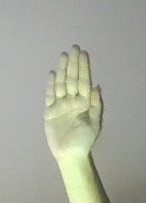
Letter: seen